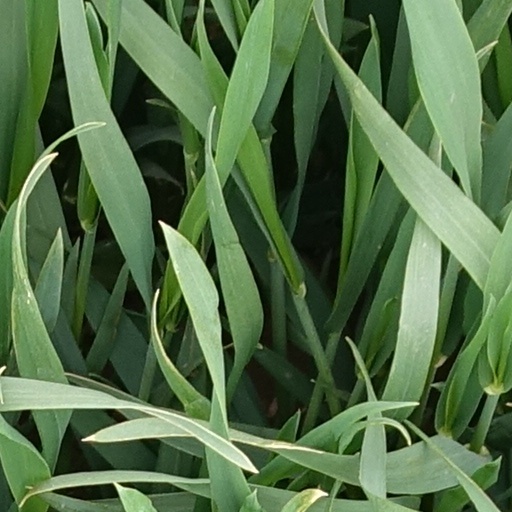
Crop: wheat